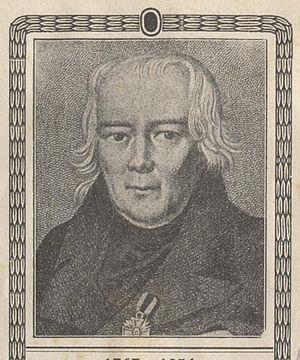
Christoph von Schmid, est un prêtre catholique et un écrivain allemand de livres pour enfants et d'écrits religieux.